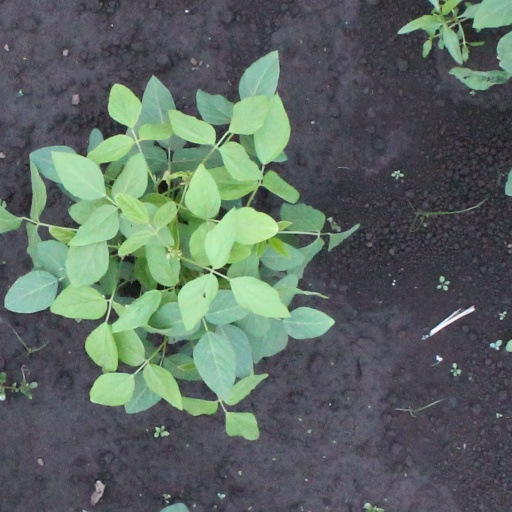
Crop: soybean